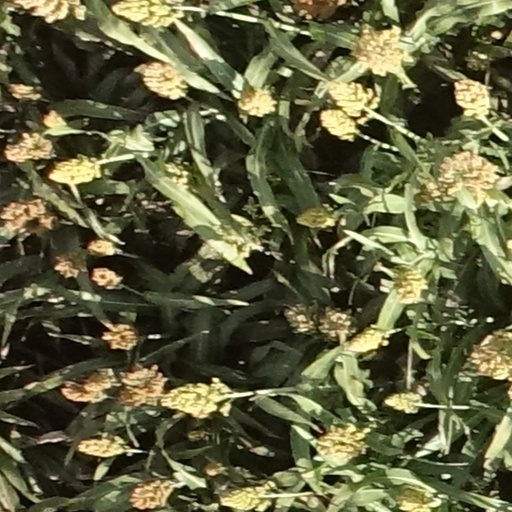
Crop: sorghum